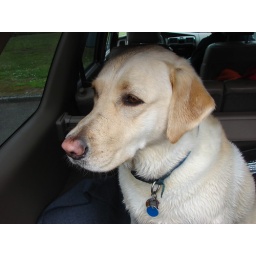
DSC02377 good photo of Kenda the dog in the back of the car 5-11-2007 1-25-18 PM